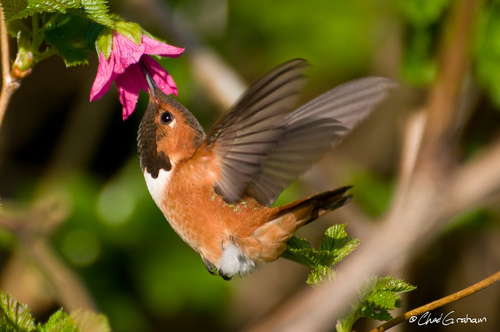
the bird has a white breast and amber belly and a black eyering.
the bird has a white throat that is very visible beside the brown colored abdomen and side.
this is a brown bird with a white breast and a long brown beak.
this reddish-orange bird has brown wings and a white breast and a very long, pointed bill.
this little bird is sucking on a pink flower from a branch.
a small bird with black eyes and a orange side
this bird has wings that are black and has a brown bellyhummingnird with black under head and on wings, orange and white body.
this bird has dark brown wings with a lighter brown body and a white neck.
this bird has wings that are grey and has a brown belly
Species: Rufous Hummingbird